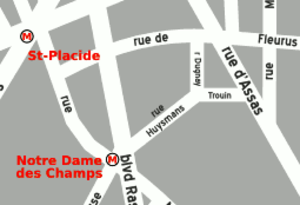
La rue Huysmans dans son environnement actuel
La rue Huysmans est une voie du 6ᵉ arrondissement de Paris.